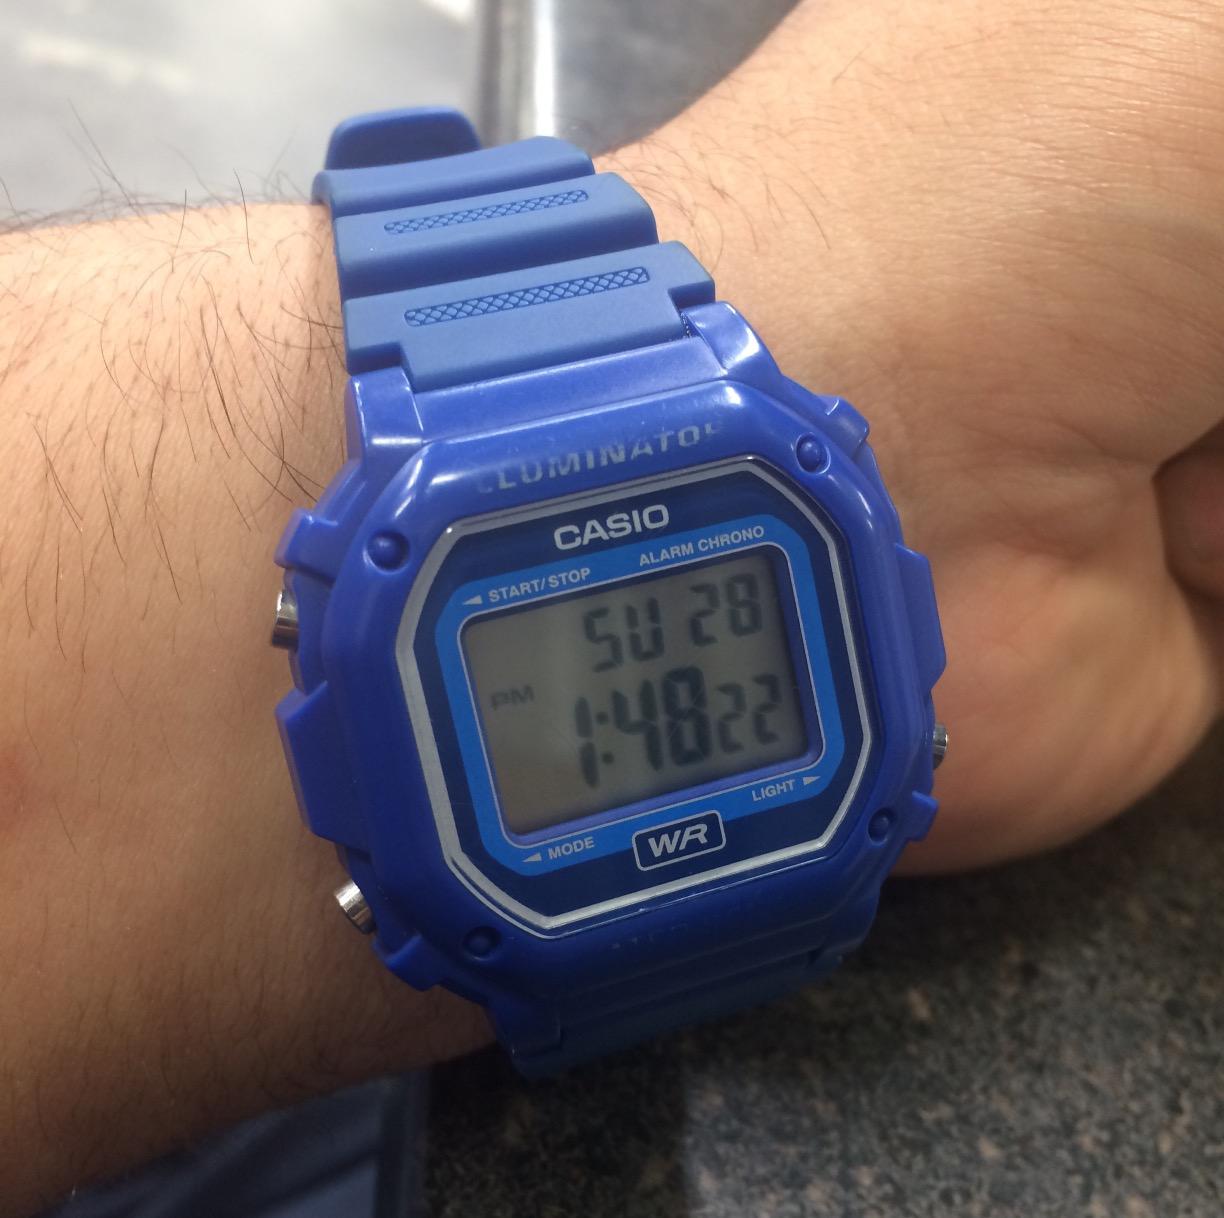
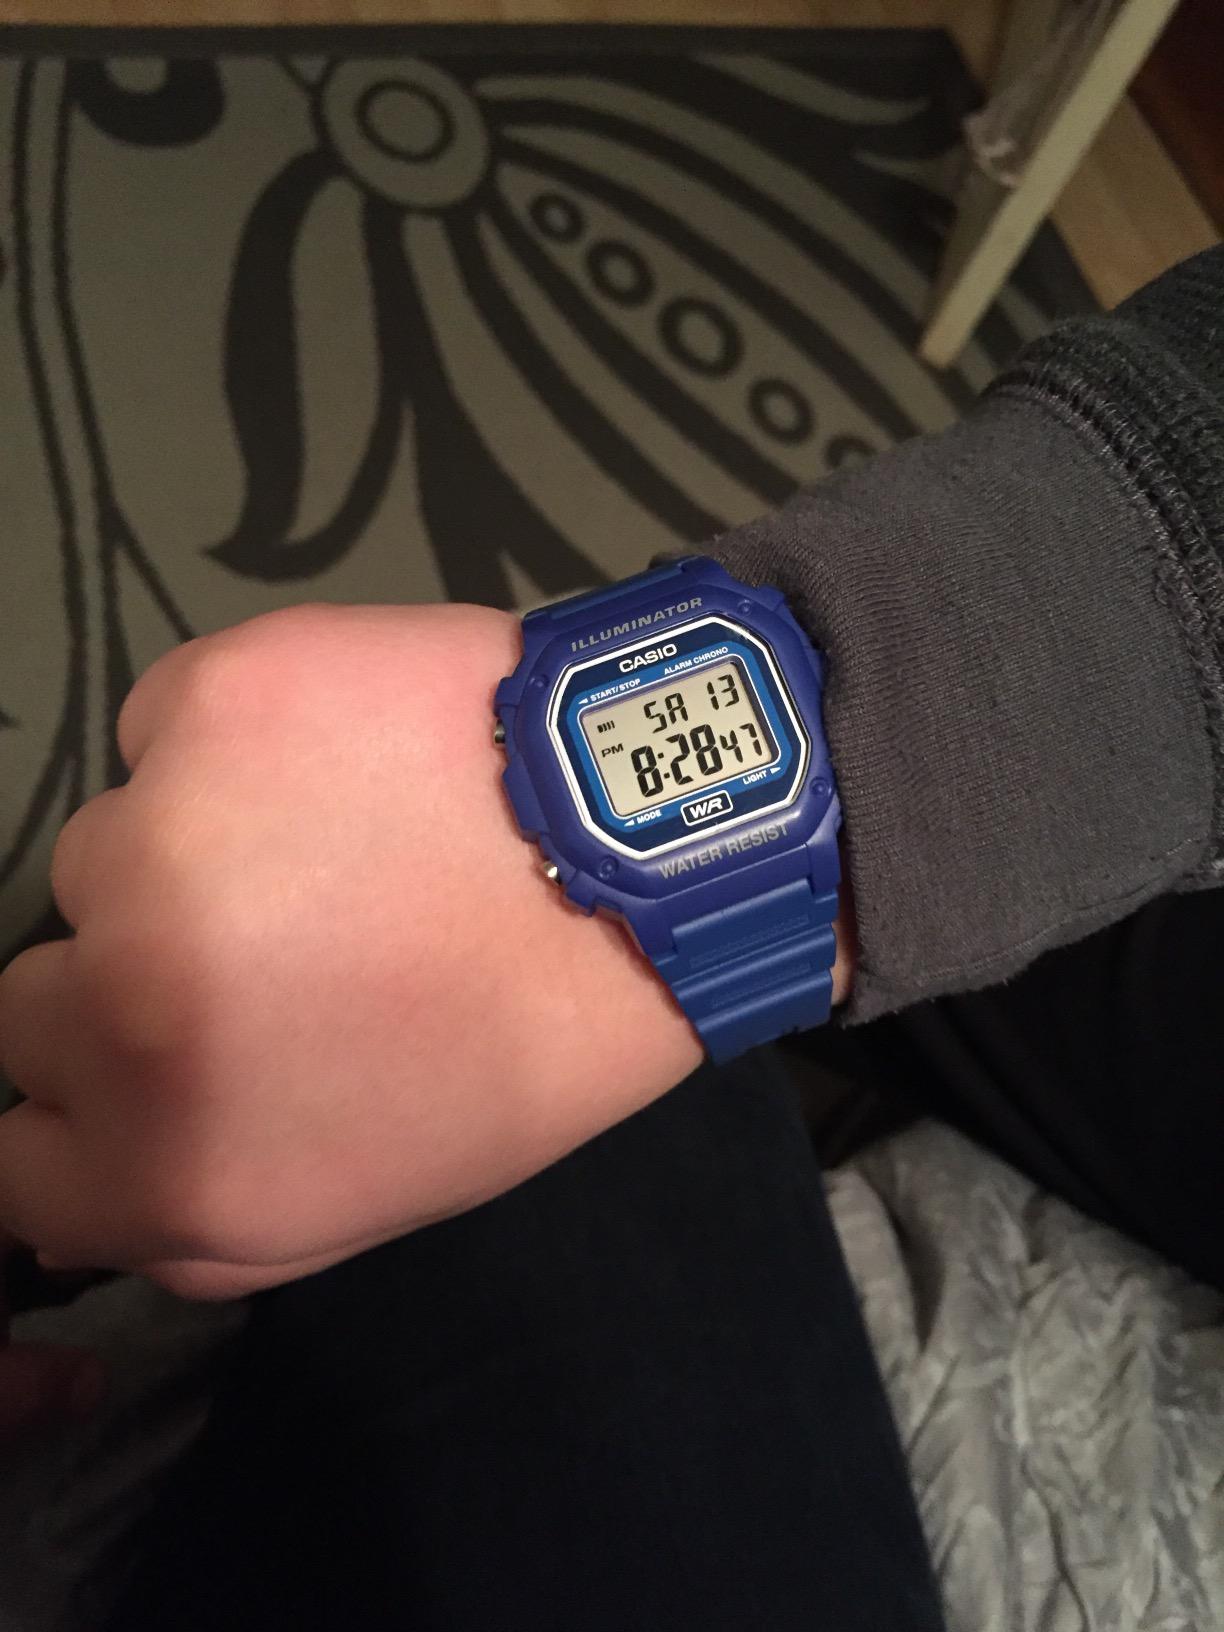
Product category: accessories_watch
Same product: yes